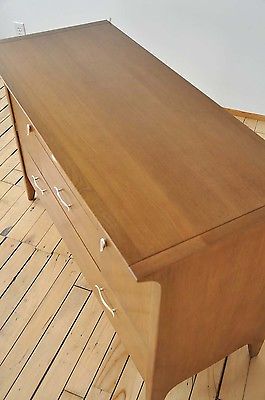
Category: cabinet